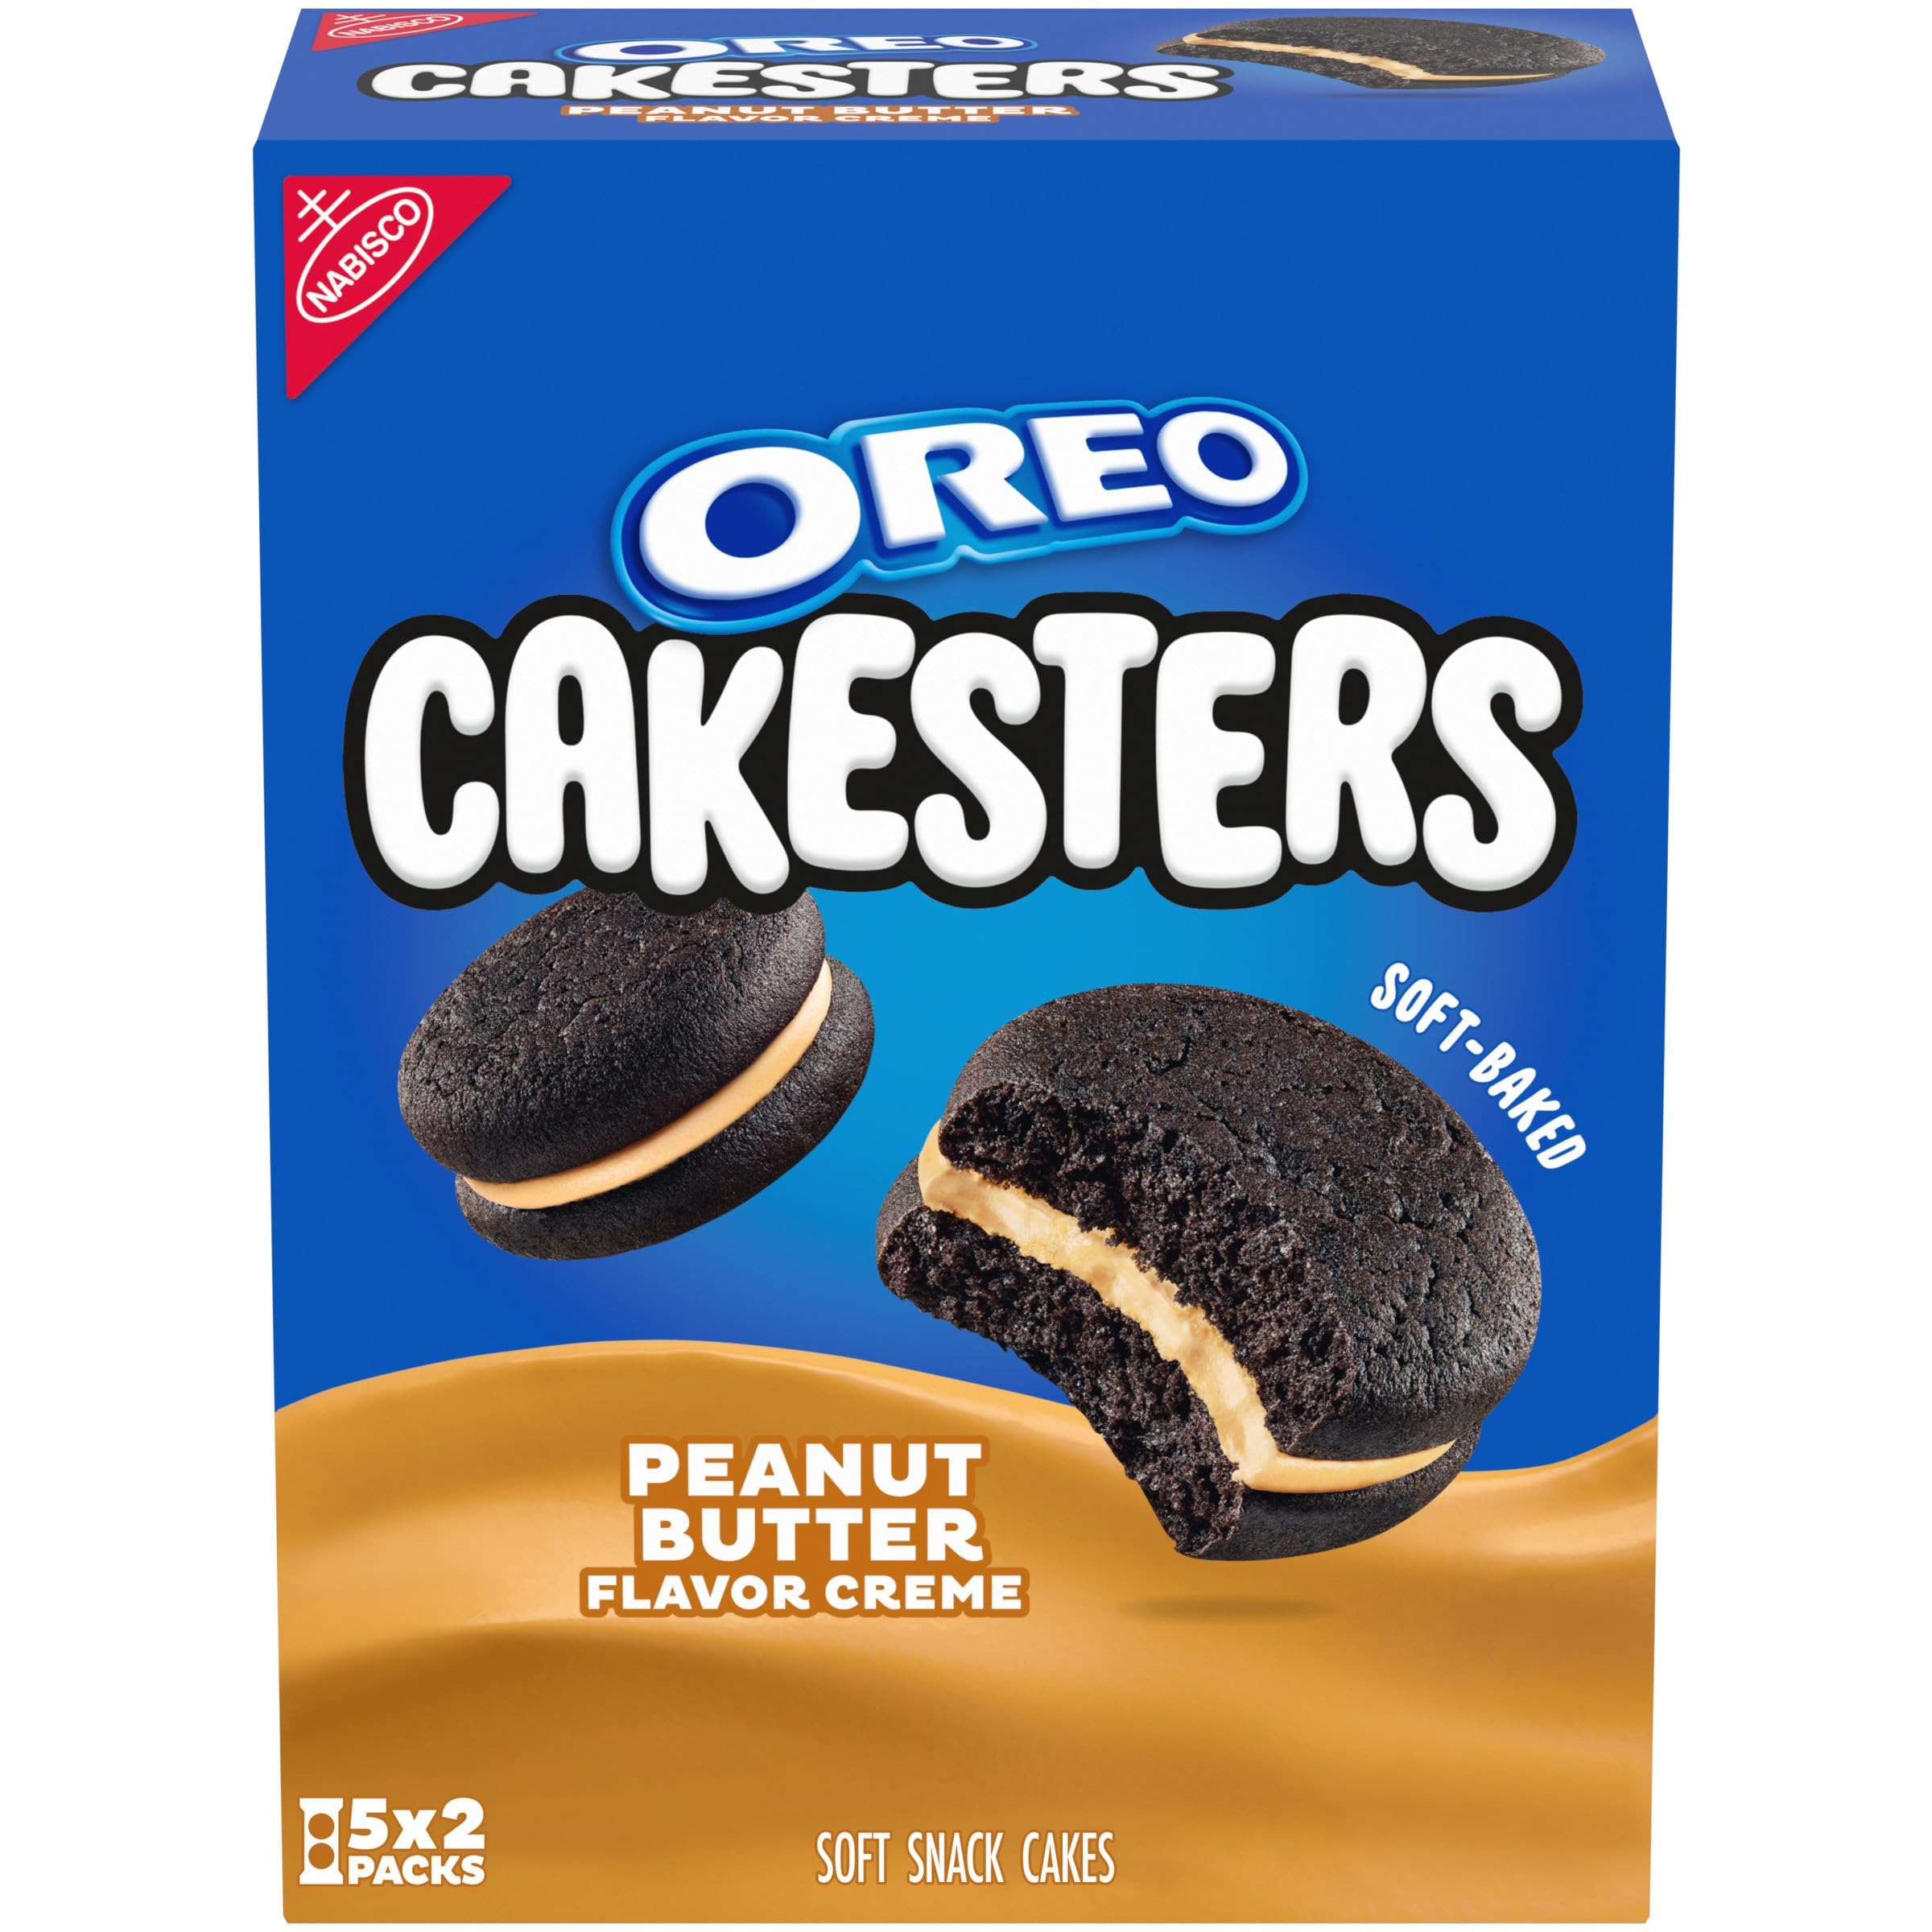
Item Name: OREO Peanut Butter Creme Cakesters Soft Snack Cakes, 5 - 2.02 oz Snack Packs
Bullet Point 1: One 10.1 oz box with five 2.02 oz snack packs of two OREO Peanut Butter Creme Cakesters Soft Snack Cakes
Bullet Point 2: Enjoy OREO Peanut Butter Cakesters creme filling sandwiched between two soft-baked chocolate cakes
Bullet Point 3: OREO soft snack cake, a delicious twist on America’s Favorite OREO Peanut Butter chocolate sandwich cookies taste
Bullet Point 4: Delicious soft snack cakes for home and office snacks, or for easy on-the-go enjoyment
Bullet Point 5: Each pack includes 2 Cakesters snack cakes making them an easy to pack snack that’s fun to share or to enjoy all on your own
Value: 10.1
Unit: Ounce

Price: 5.99